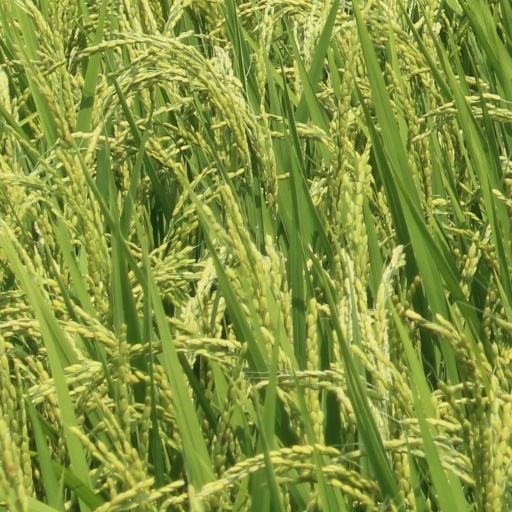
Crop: rice